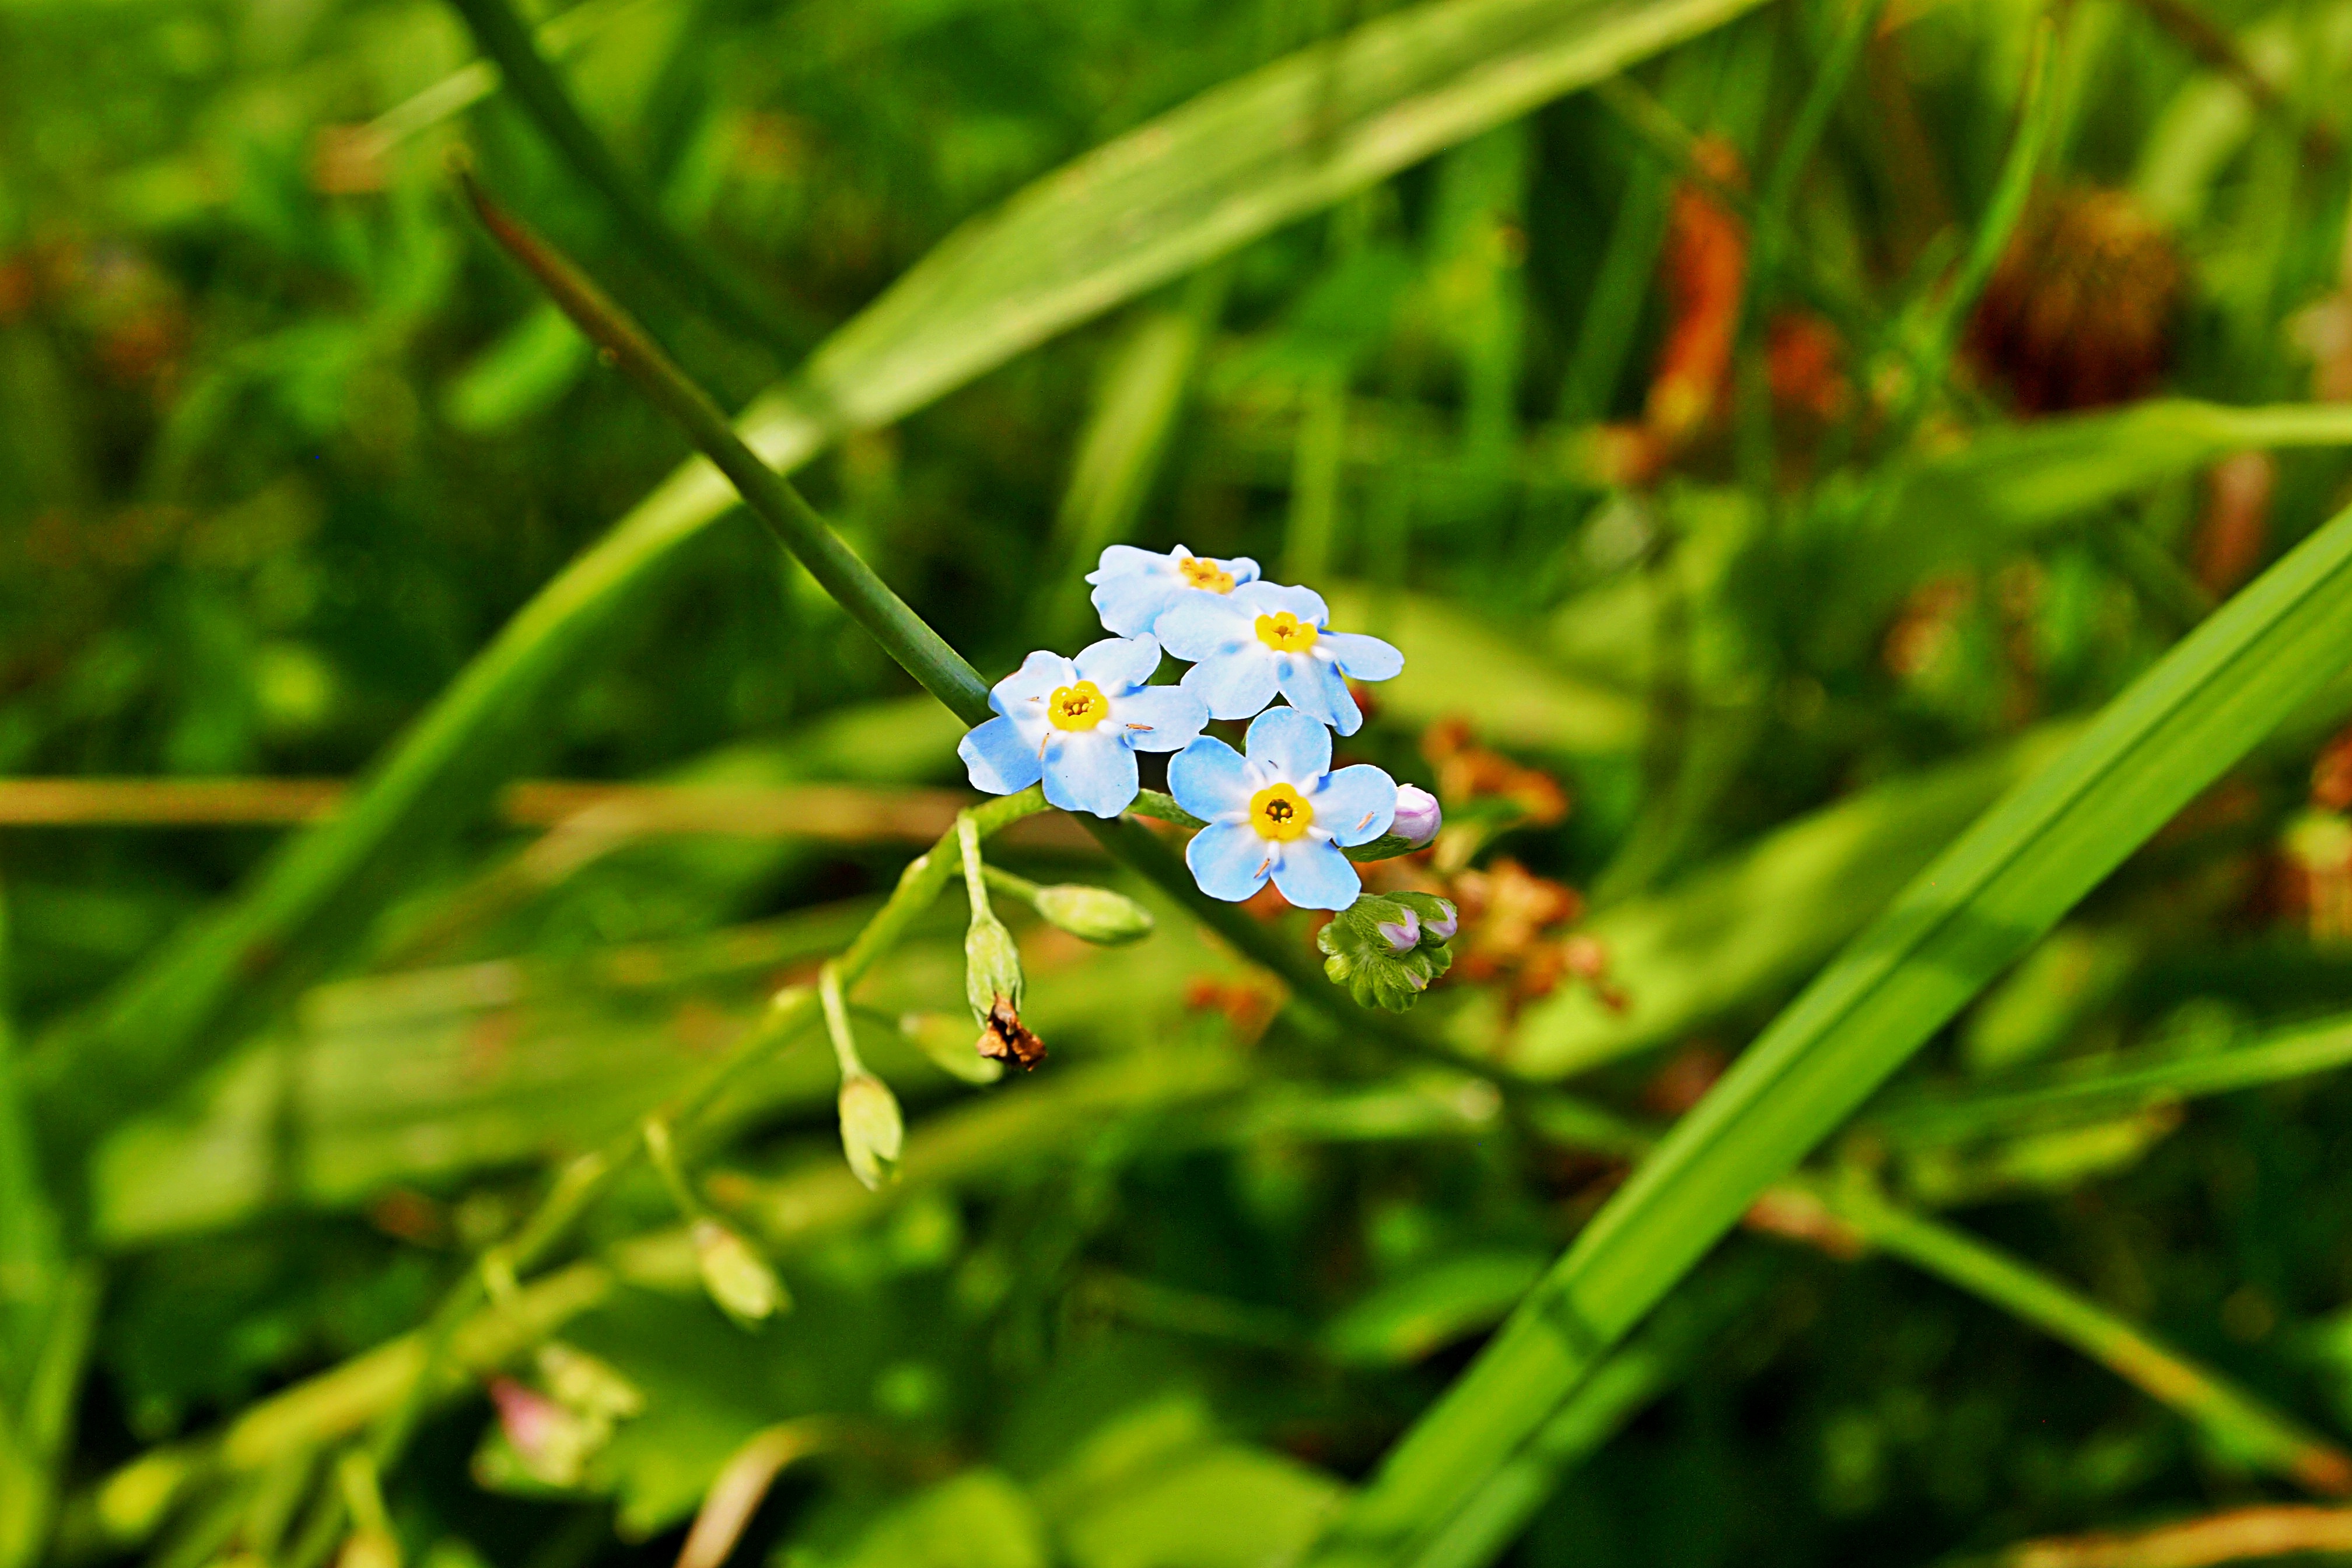
nature, forest, grass, plant, lawn, meadow, flower, green, botany, yellow, flora, blue flower, wildflower, macro photography, dutch landscape, flowering plant, do not forget about me, land plant